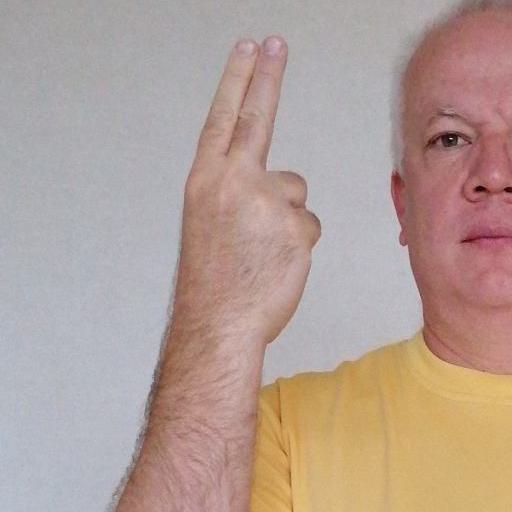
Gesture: two_up_inverted